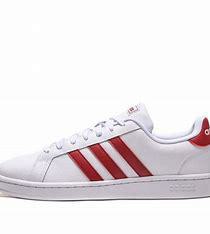
Brand: adidas
Model: neo Adidas NEO Grand Court